Badhan, Sanaag

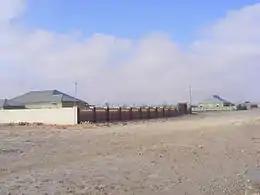
Overview of a residential area in Badhan.

It was always in danger of flooding during the raining seasons. In 1971, the town was re-located near a borewell called Badhan and it has assumed the name ever since. The area was first settled in the 14th century by Somali herdsmen from the Warsangali subclan of the Darod clan, as there was water available for their flocks.